Franz Anton Maulbertsch

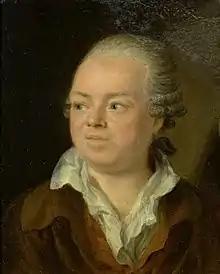
Maulbertsch portrait by Martin Johann Schmidt

Franz Anton Maulbertsch (7 June 1724 – 8 August 1796) was an Austrian painter and engraver, one of the most renowned exponents of Rococo painting in the German and Hungarian regions.